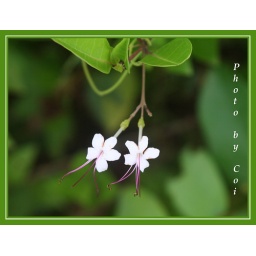
wild flowers that grow everywhere over the shore of Ke Ga beach